2-8-2

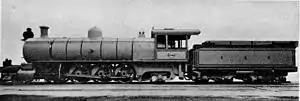
SAR Class Experimental 5

In 1904, the Central South African Railways (CSAR) placed 36 Class 11 Mikados in service. Built by the North British Locomotive Company (NBL), it was designed by P.A. Hyde, Chief Locomotive Superintendent of the CSAR from 1902 to 1904, for goods train service on the Witwatersrand. It was superheated, with a Belpaire firebox, Walschaerts valve gear and plate frame. The Class 11 designation was retained when the CSAR was amalgamated into the SAR in 1912.